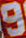
Number: 9